Argentina–United Kingdom relations

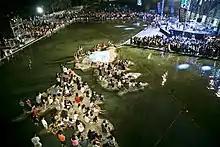
"Malvinas and South Atlantic Islands Museum" in Buenos Aires devoted to Argentina's claim on the Falkland Islands.

In the 1990s, relations between the UK and Argentina improved further. In 1998, Carlos Menem, the President of Argentina visited London, where he reaffirmed his country's claims to the Islands, although he stated that Argentina would use only peaceful means to obtain them. In 2001, Tony Blair, Prime Minister of the United Kingdom visited Argentina where he stated that he hoped the UK and Argentina could resolve their differences that led to the 1982 war. However, no talks on sovereignty took place during the visit and Argentina's President Néstor Kirchner stated that he regarded gaining sovereignty over the islands as a 'top priority' of his government.